Anita O'Day

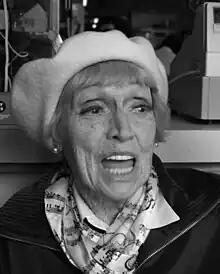
O'Day in 2005

Anita Belle Colton (October 18, 1919 – November 23, 2006), known professionally as Anita O'Day, was an American jazz singer and self-proclaimed “song stylist” widely admired for her sense of rhythm and dynamics, and her early big band appearances that shattered the traditional image of the "girl singer". Refusing to pander to any female stereotype, O'Day presented herself as a "hip" jazz musician, wearing a band jacket and skirt as opposed to an evening gown. She changed her surname from Colton to O'Day, pig Latin for "dough", slang for money.